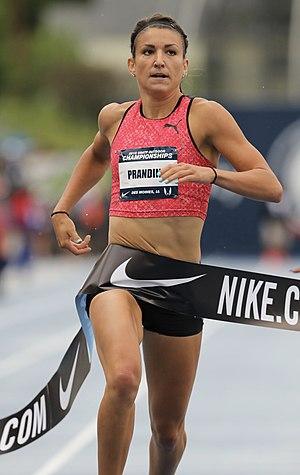
Jenna Prandini est une athlète américaine, spécialiste des épreuves de sprint et du saut en longueur.